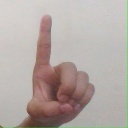
अक्षर: ड